Tate City, Georgia

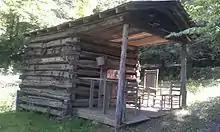
Antique shed, which used to be a pig pen, in Tate City, Georgia in Towns County, with sign stating Tate City Mall

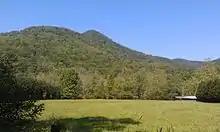
View from Tate City looking toward the West

Tate City is an unincorporated community and census-designated place in Towns County, Georgia, United States. It was founded as a mining and logging community. The community was named after one Mr. Tate, a businessperson in the local lumber industry.